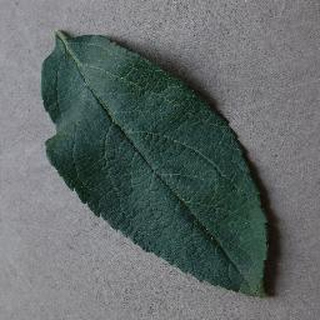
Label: healthy_apple